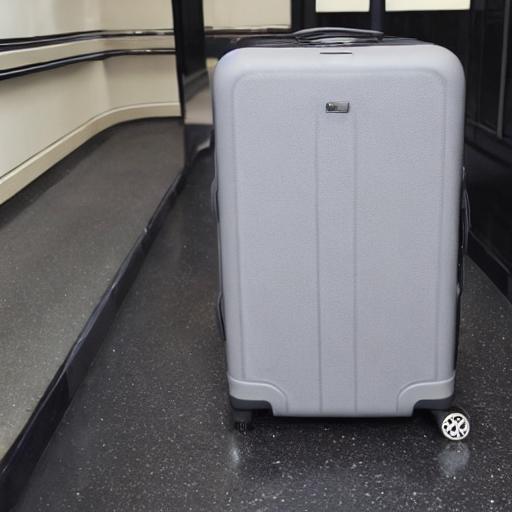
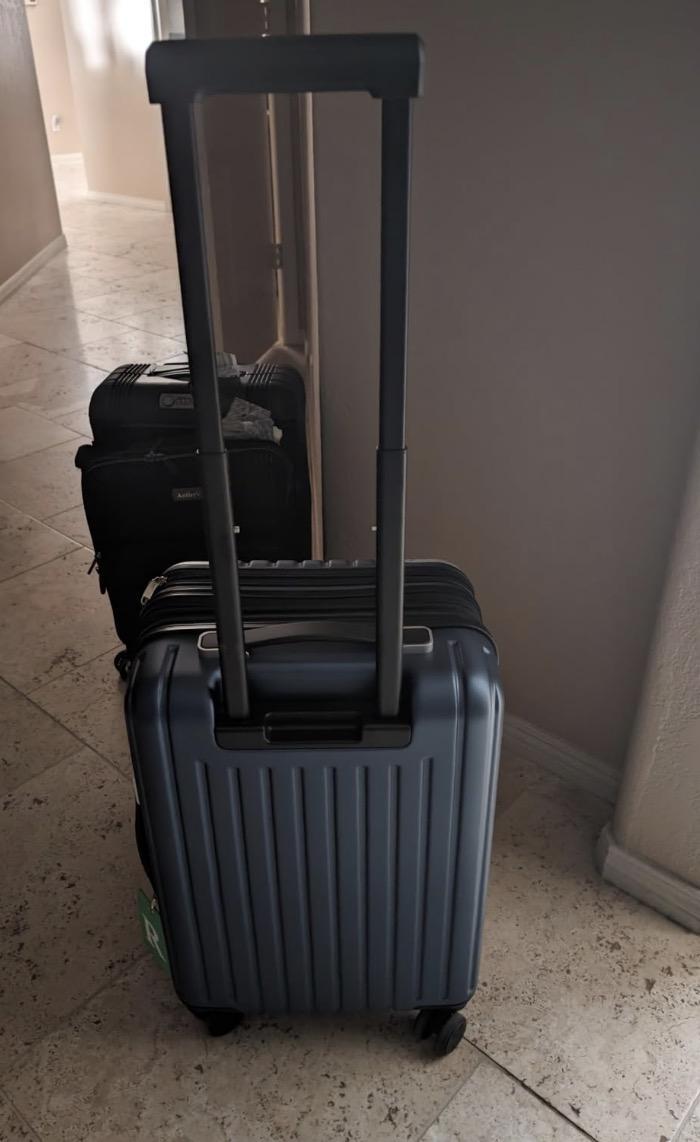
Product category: items_tea
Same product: no